Favela

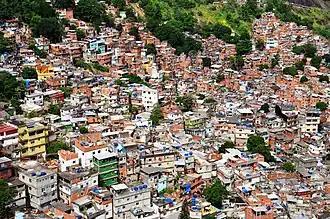
Rocinha is the largest hill favela in Rio de Janeiro (as well as in Brazil and the second largest slum and shanty town in Latin America). Although favelas are found in urban areas throughout Brazil, many of the more famous ones exist in Rio.

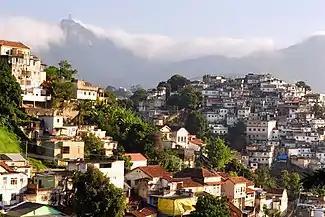
Rio's Santa Teresa neighborhood features favelas (right) contrasted with more affluent houses (left). The statue Christ the Redeemer, shrouded in clouds, is in the left background.

Favela is an umbrella name for several types of impoverished neighborhoods in Brazil. The term, which means slum or ghetto, was first used in the Slum of Providência in the center of Rio de Janeiro in the late 19th century, which was built by soldiers who had lived under the favela trees in Bahia and had nowhere to live following the Canudos War. Some of the last settlements were called "bairros africanos" (African neighborhoods). Over the years, many former enslaved Africans moved in. Even before the first favela came into being, poor citizens were pushed away from the city and forced to live in the far suburbs.